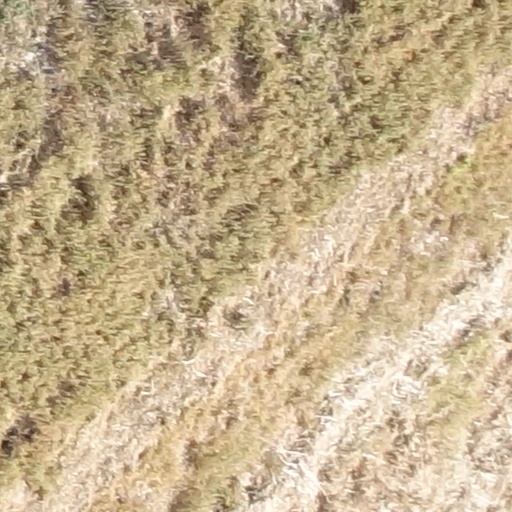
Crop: sorghum